Syd O'Brien

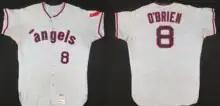
California Angels 1971 #8 Syd O'Brien game worn road jersey

After the 1969 season, the Red Sox traded O'Brien to the Chicago White Sox. He played in 121 games for the White Sox in 1970, the most he would play in a single season, with career highs in batting average, hits, runs batted in (RBI), runs scored, walks, and steals, while also pacing the poor-fielding club with a .948 fielding percentage.